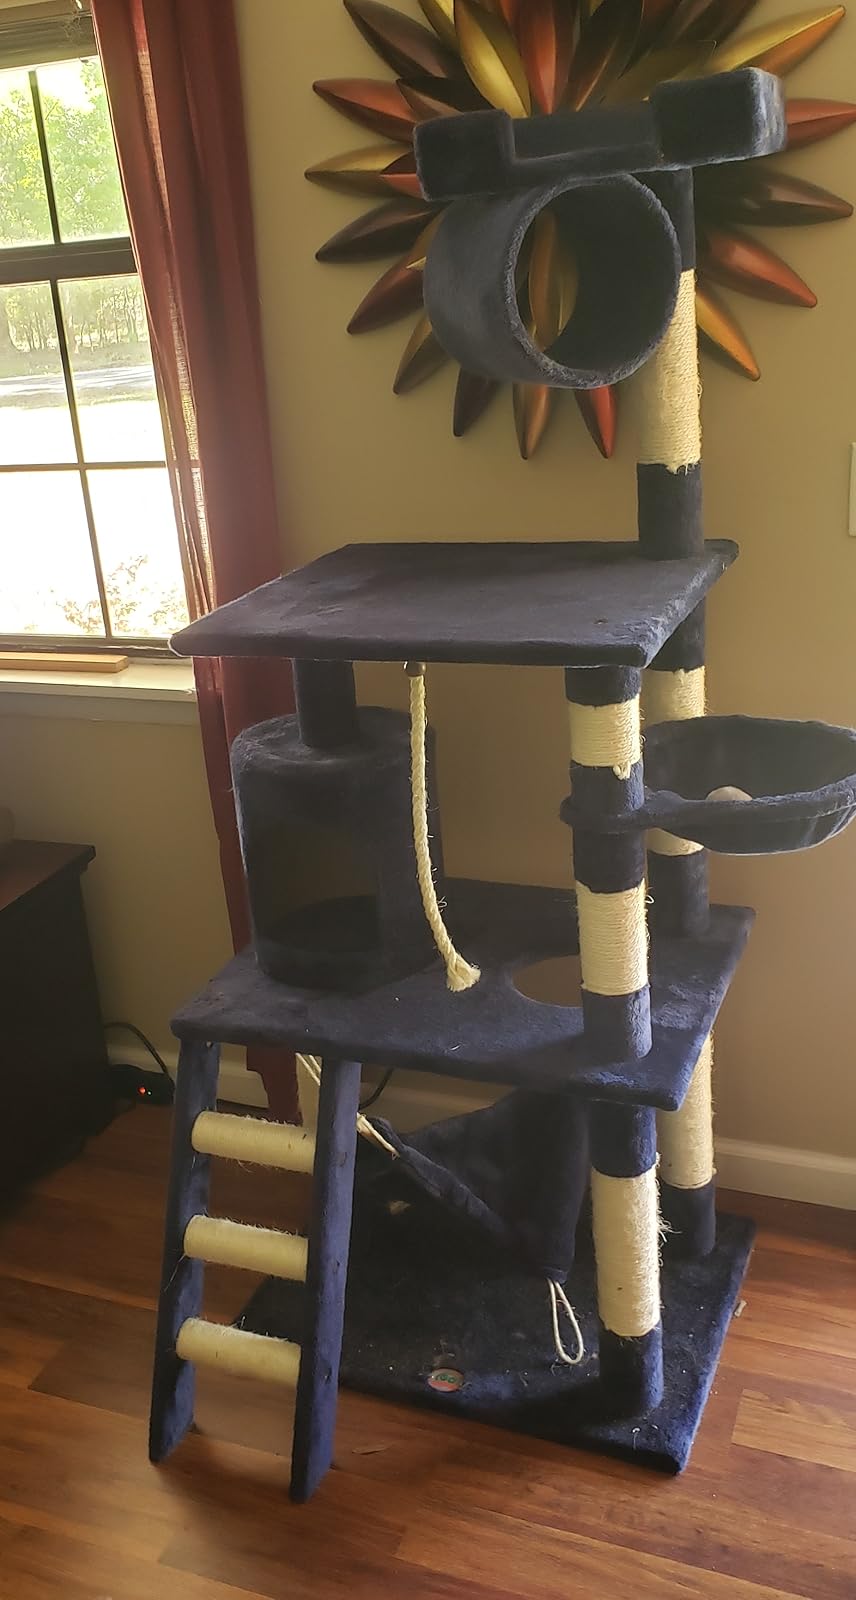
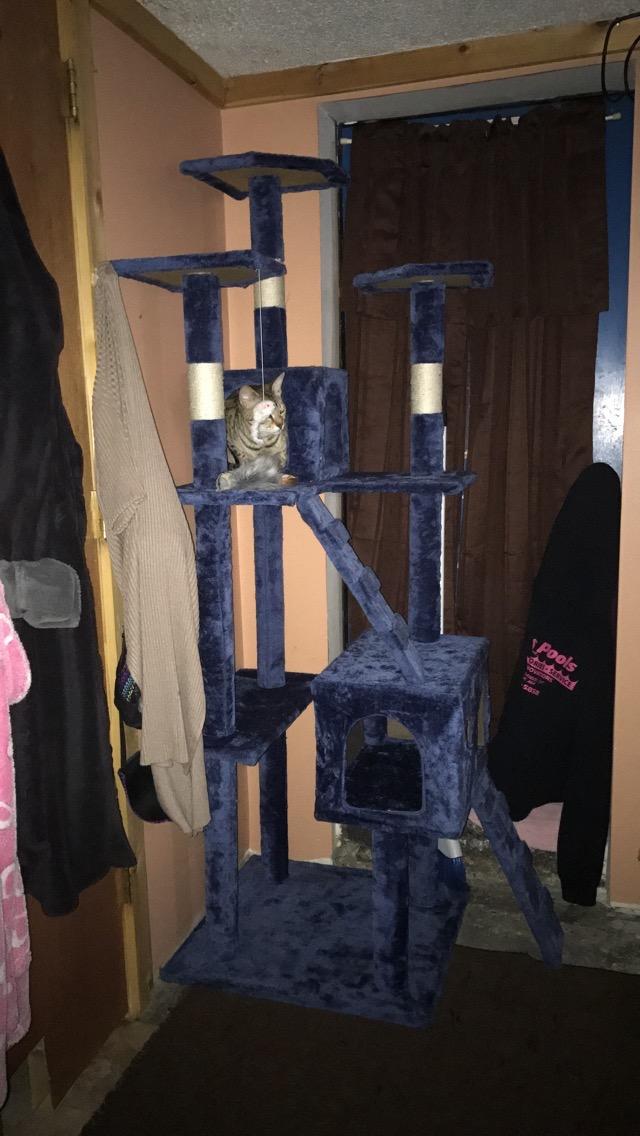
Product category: items_cat tree
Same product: no